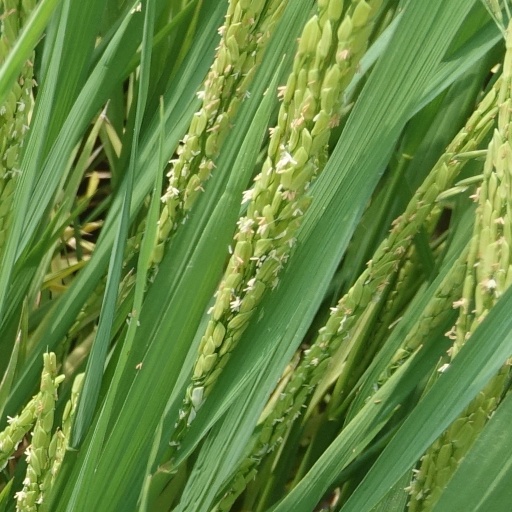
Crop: rice